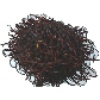
Label: Rambutan 1